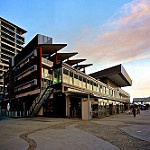
Scene: Outdoor